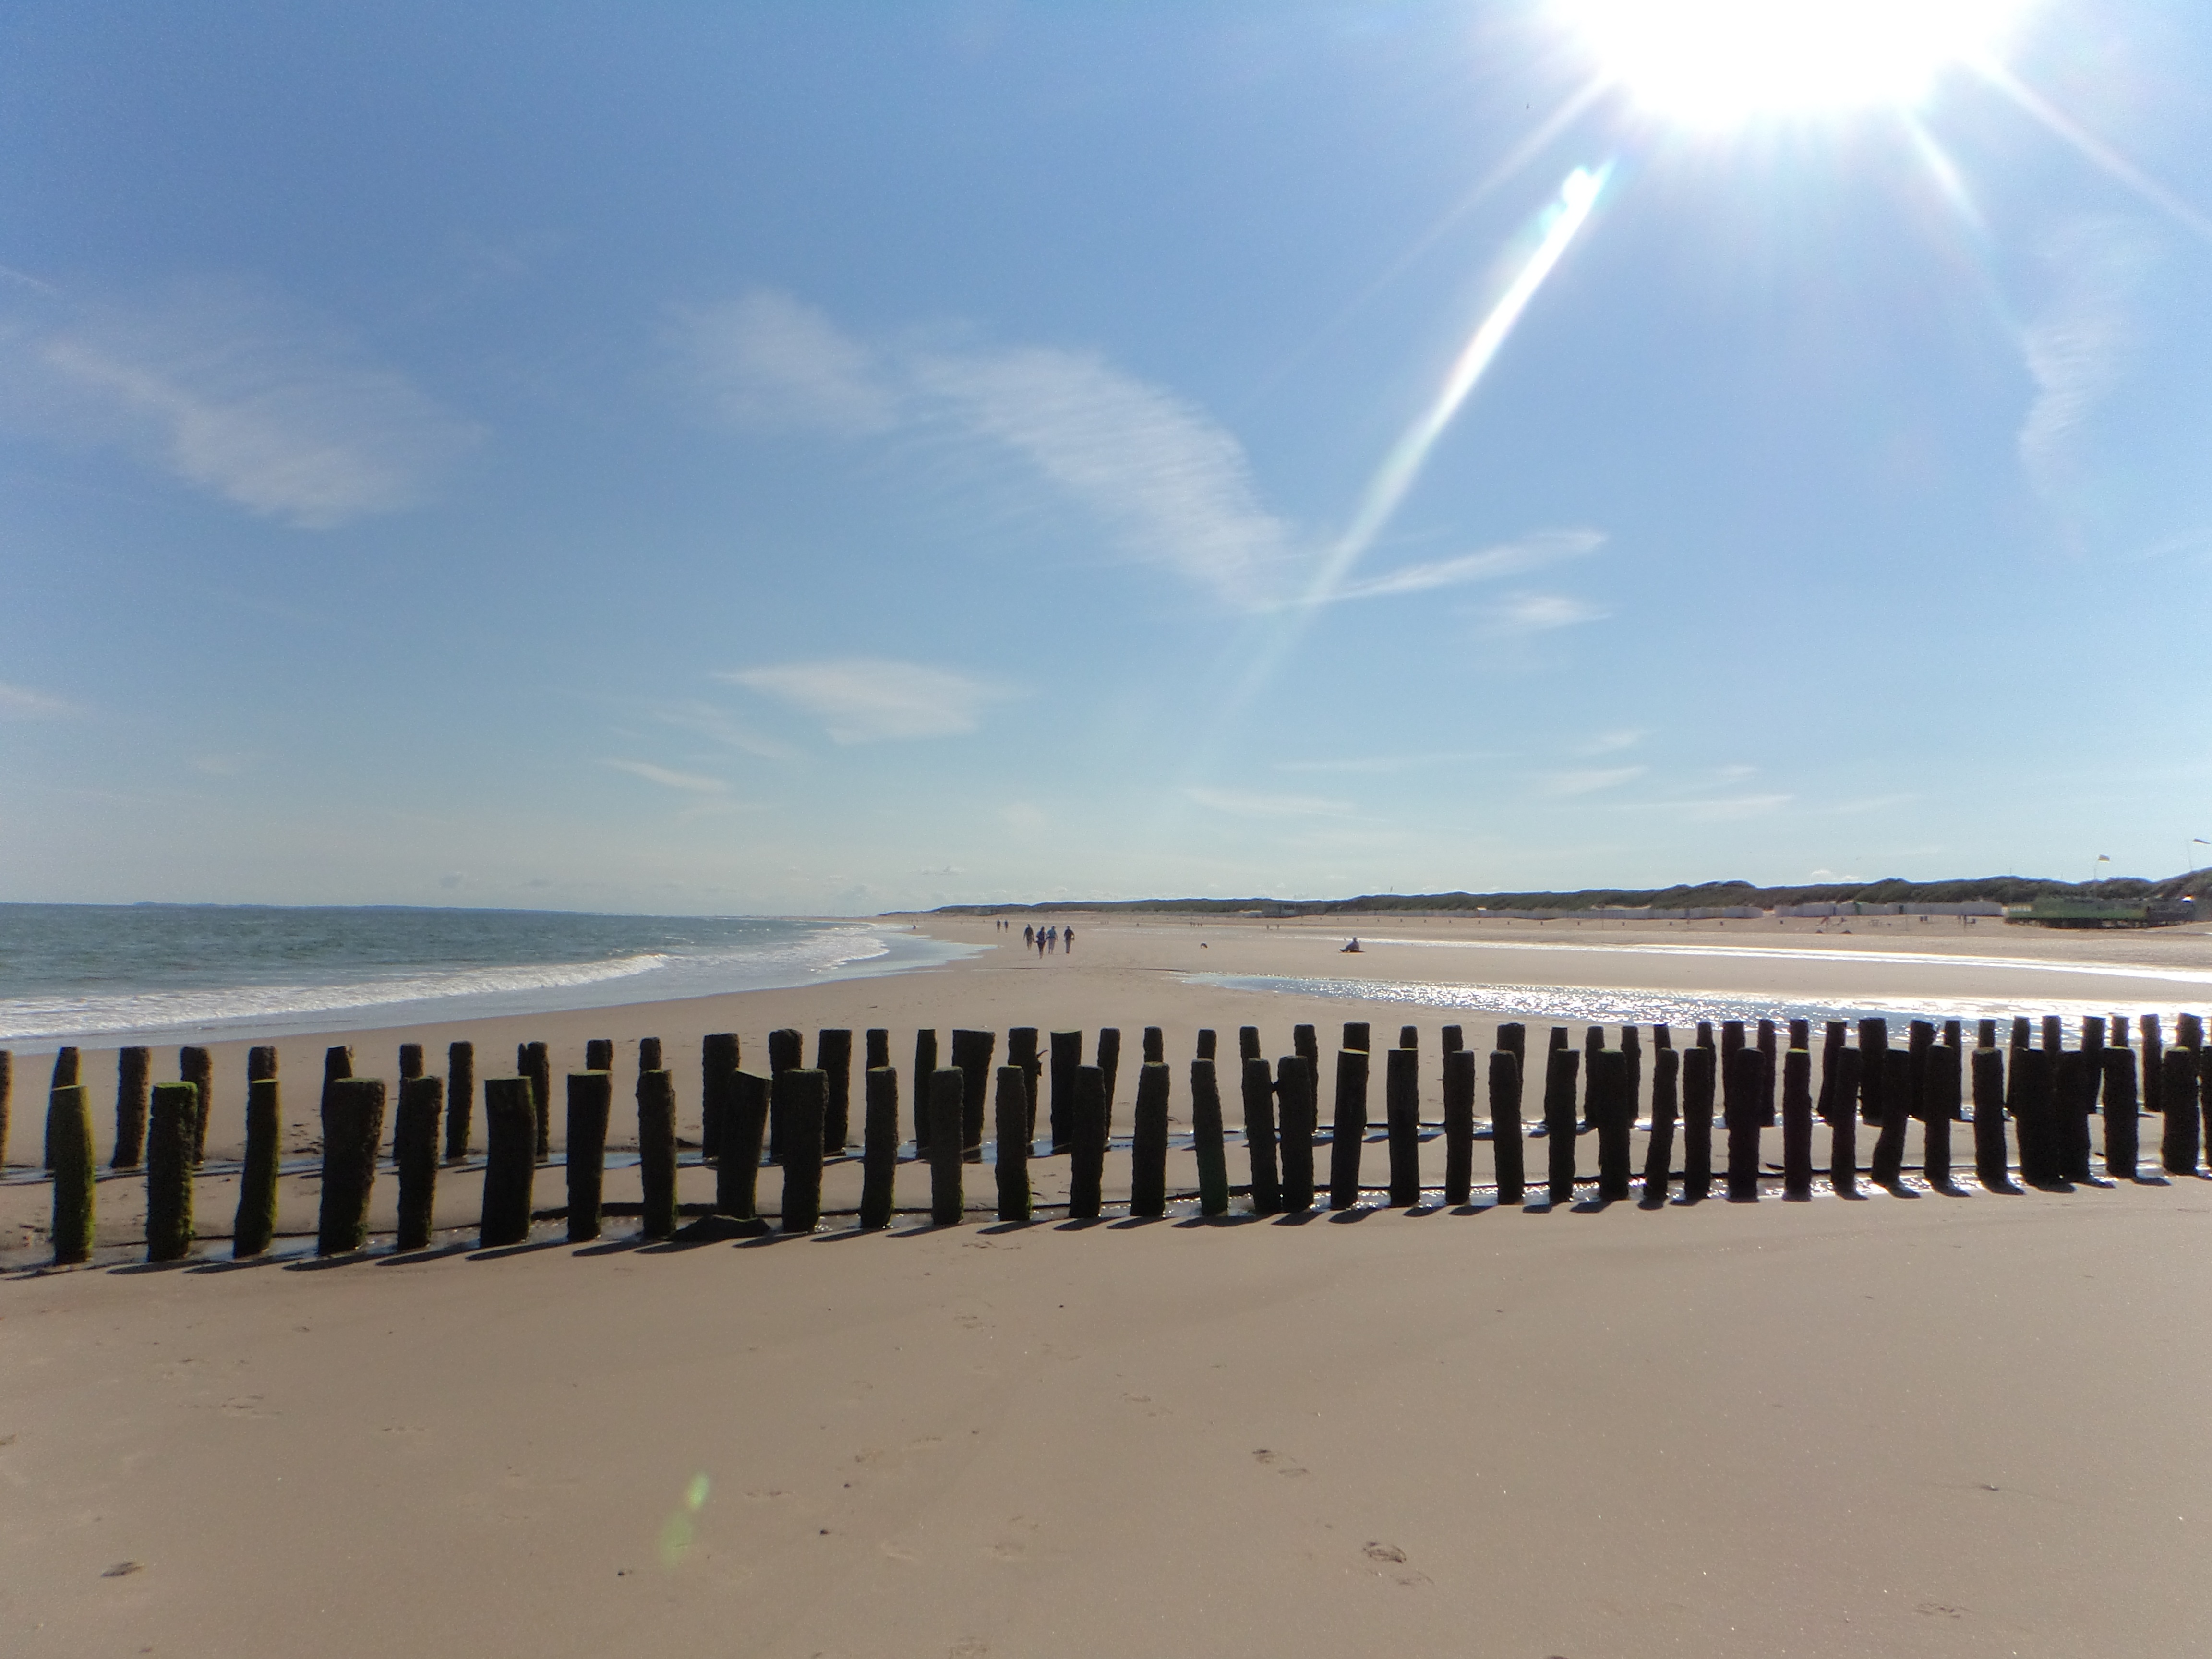
beach, sea, coast, nature, sand, ocean, horizon, shore, wave, pier, summer, vacation, seaside, bay, body of water, breakwater, wind wave